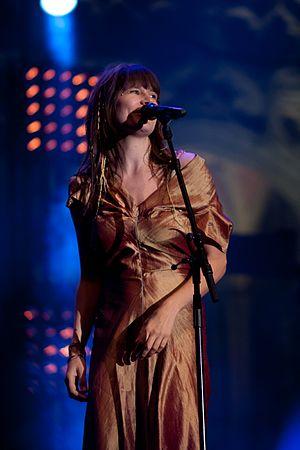
Ilo Veyou est le quatrième album de Camille, sorti le 17 octobre 2011.
Camille Dalmais, connue sous son mononyme Camille, est une chanteuse, auteure-compositrice-interprète et actrice française, née le 10 mars 1978 à Paris.